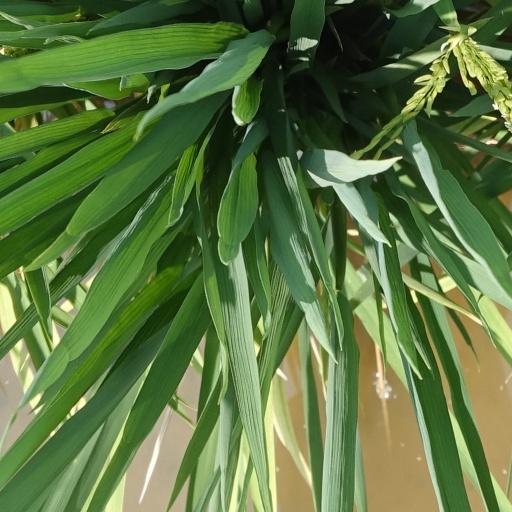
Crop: rice